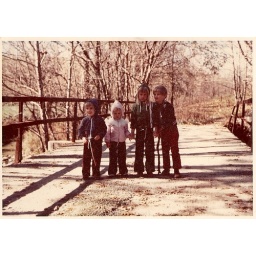
Anne, Sara Roxanne, Laura and I on the bridge above the cow gap at Mamaw and Papaw's farm.